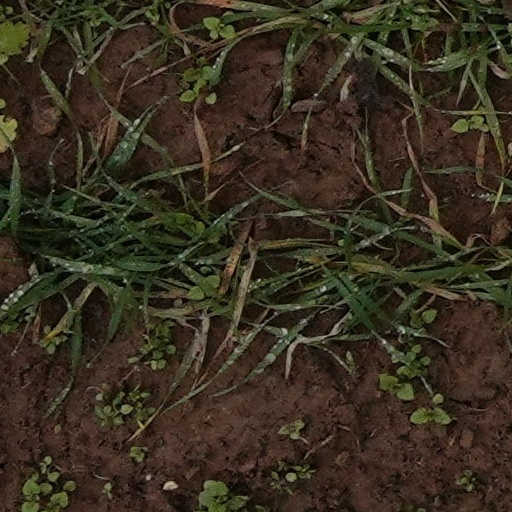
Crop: wheat